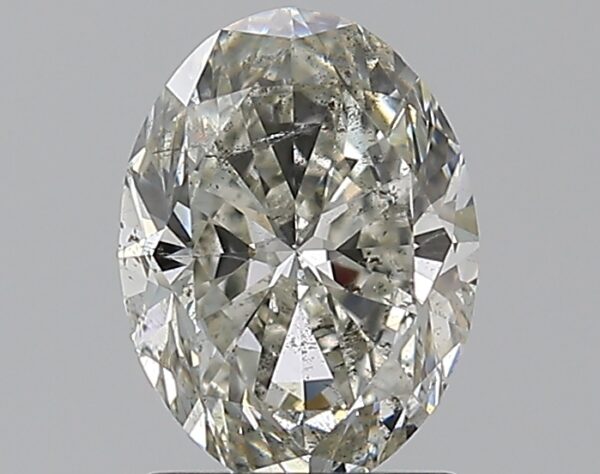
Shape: oval
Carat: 1.5
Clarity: SI2
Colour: I
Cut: EX
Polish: EX
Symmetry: EX
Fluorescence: N
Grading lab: GIA
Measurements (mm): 8.49 x 6.33 x 4.05